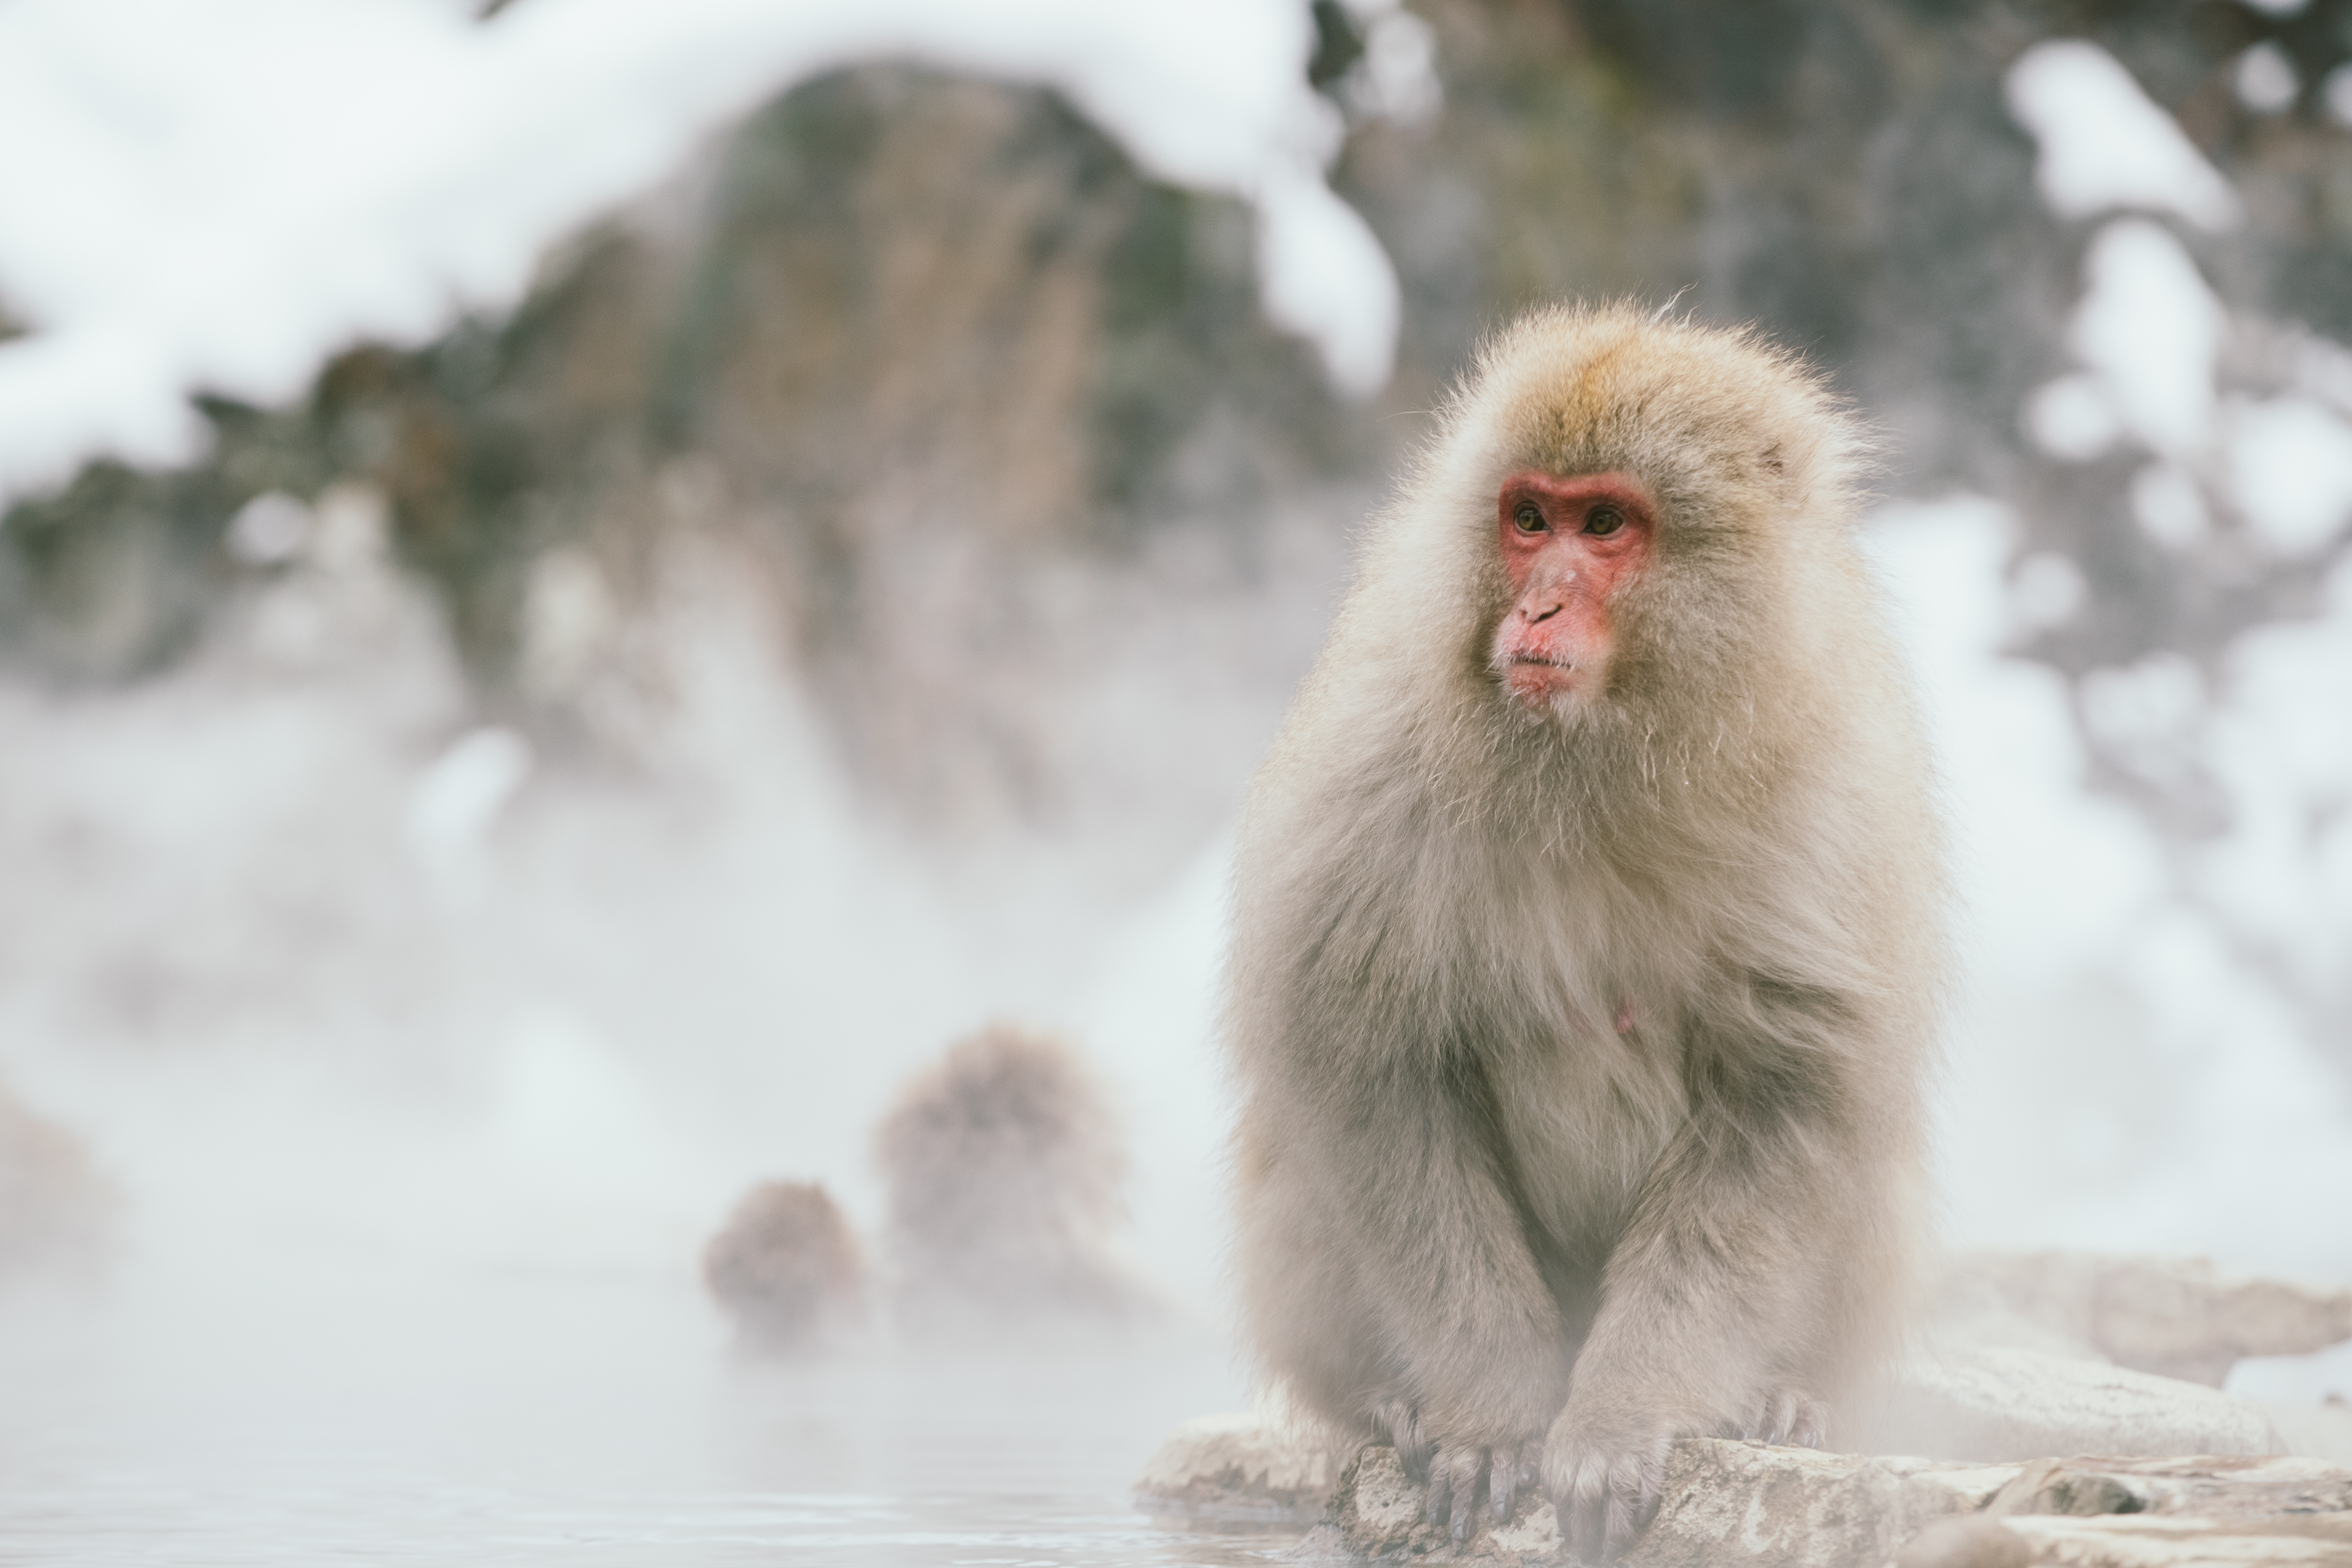
wildlife, mammal, fauna, primate, vertebrate, macaque, old world monkey, japanese macaque